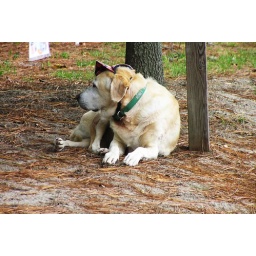
dog in a people hat